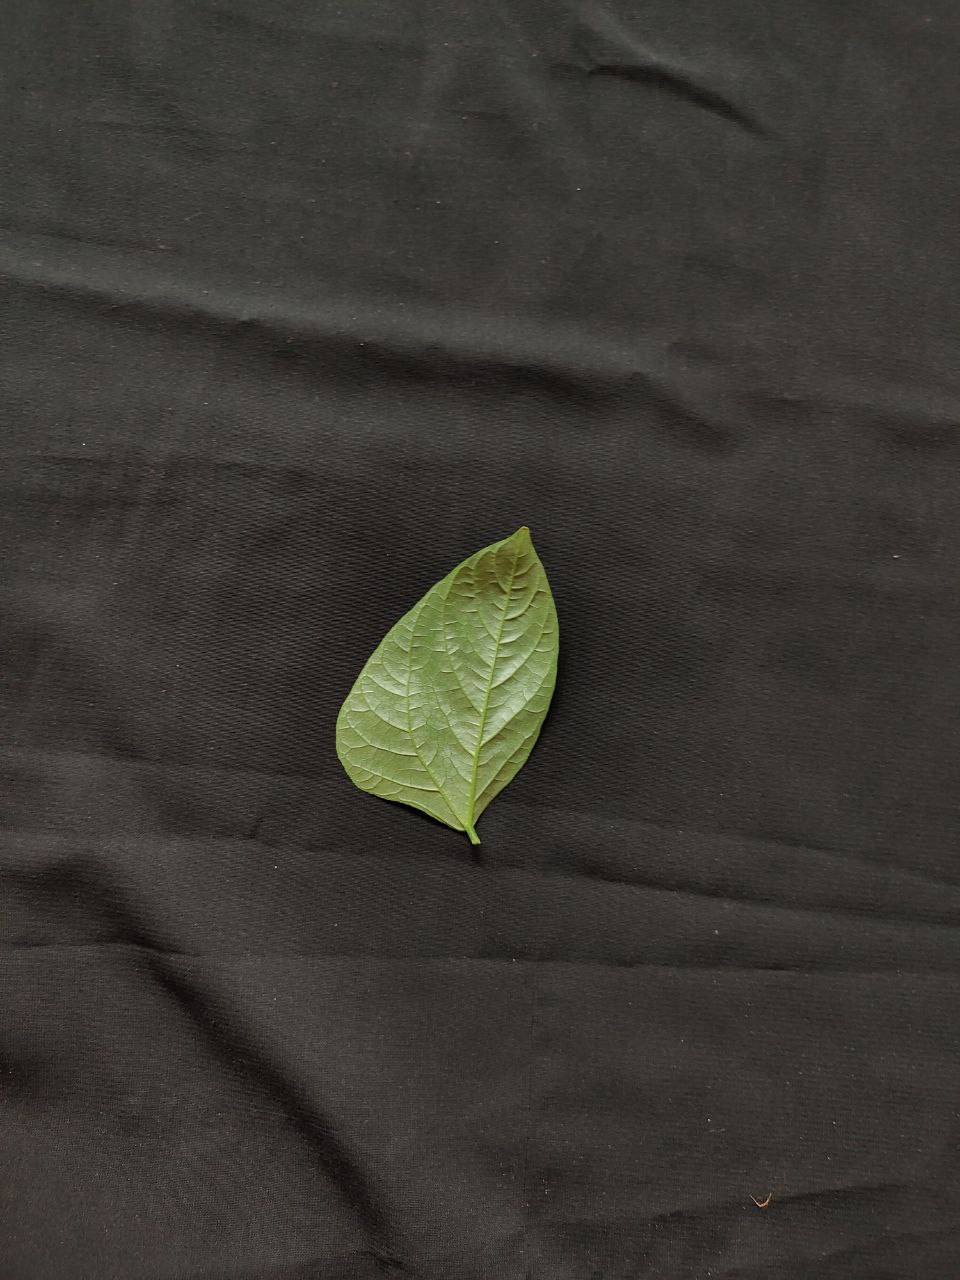
Crop: cowpea
Leaf condition: Fresh Leaf